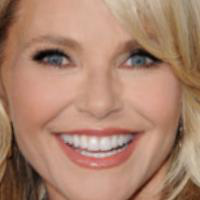
Age group: age 41-55